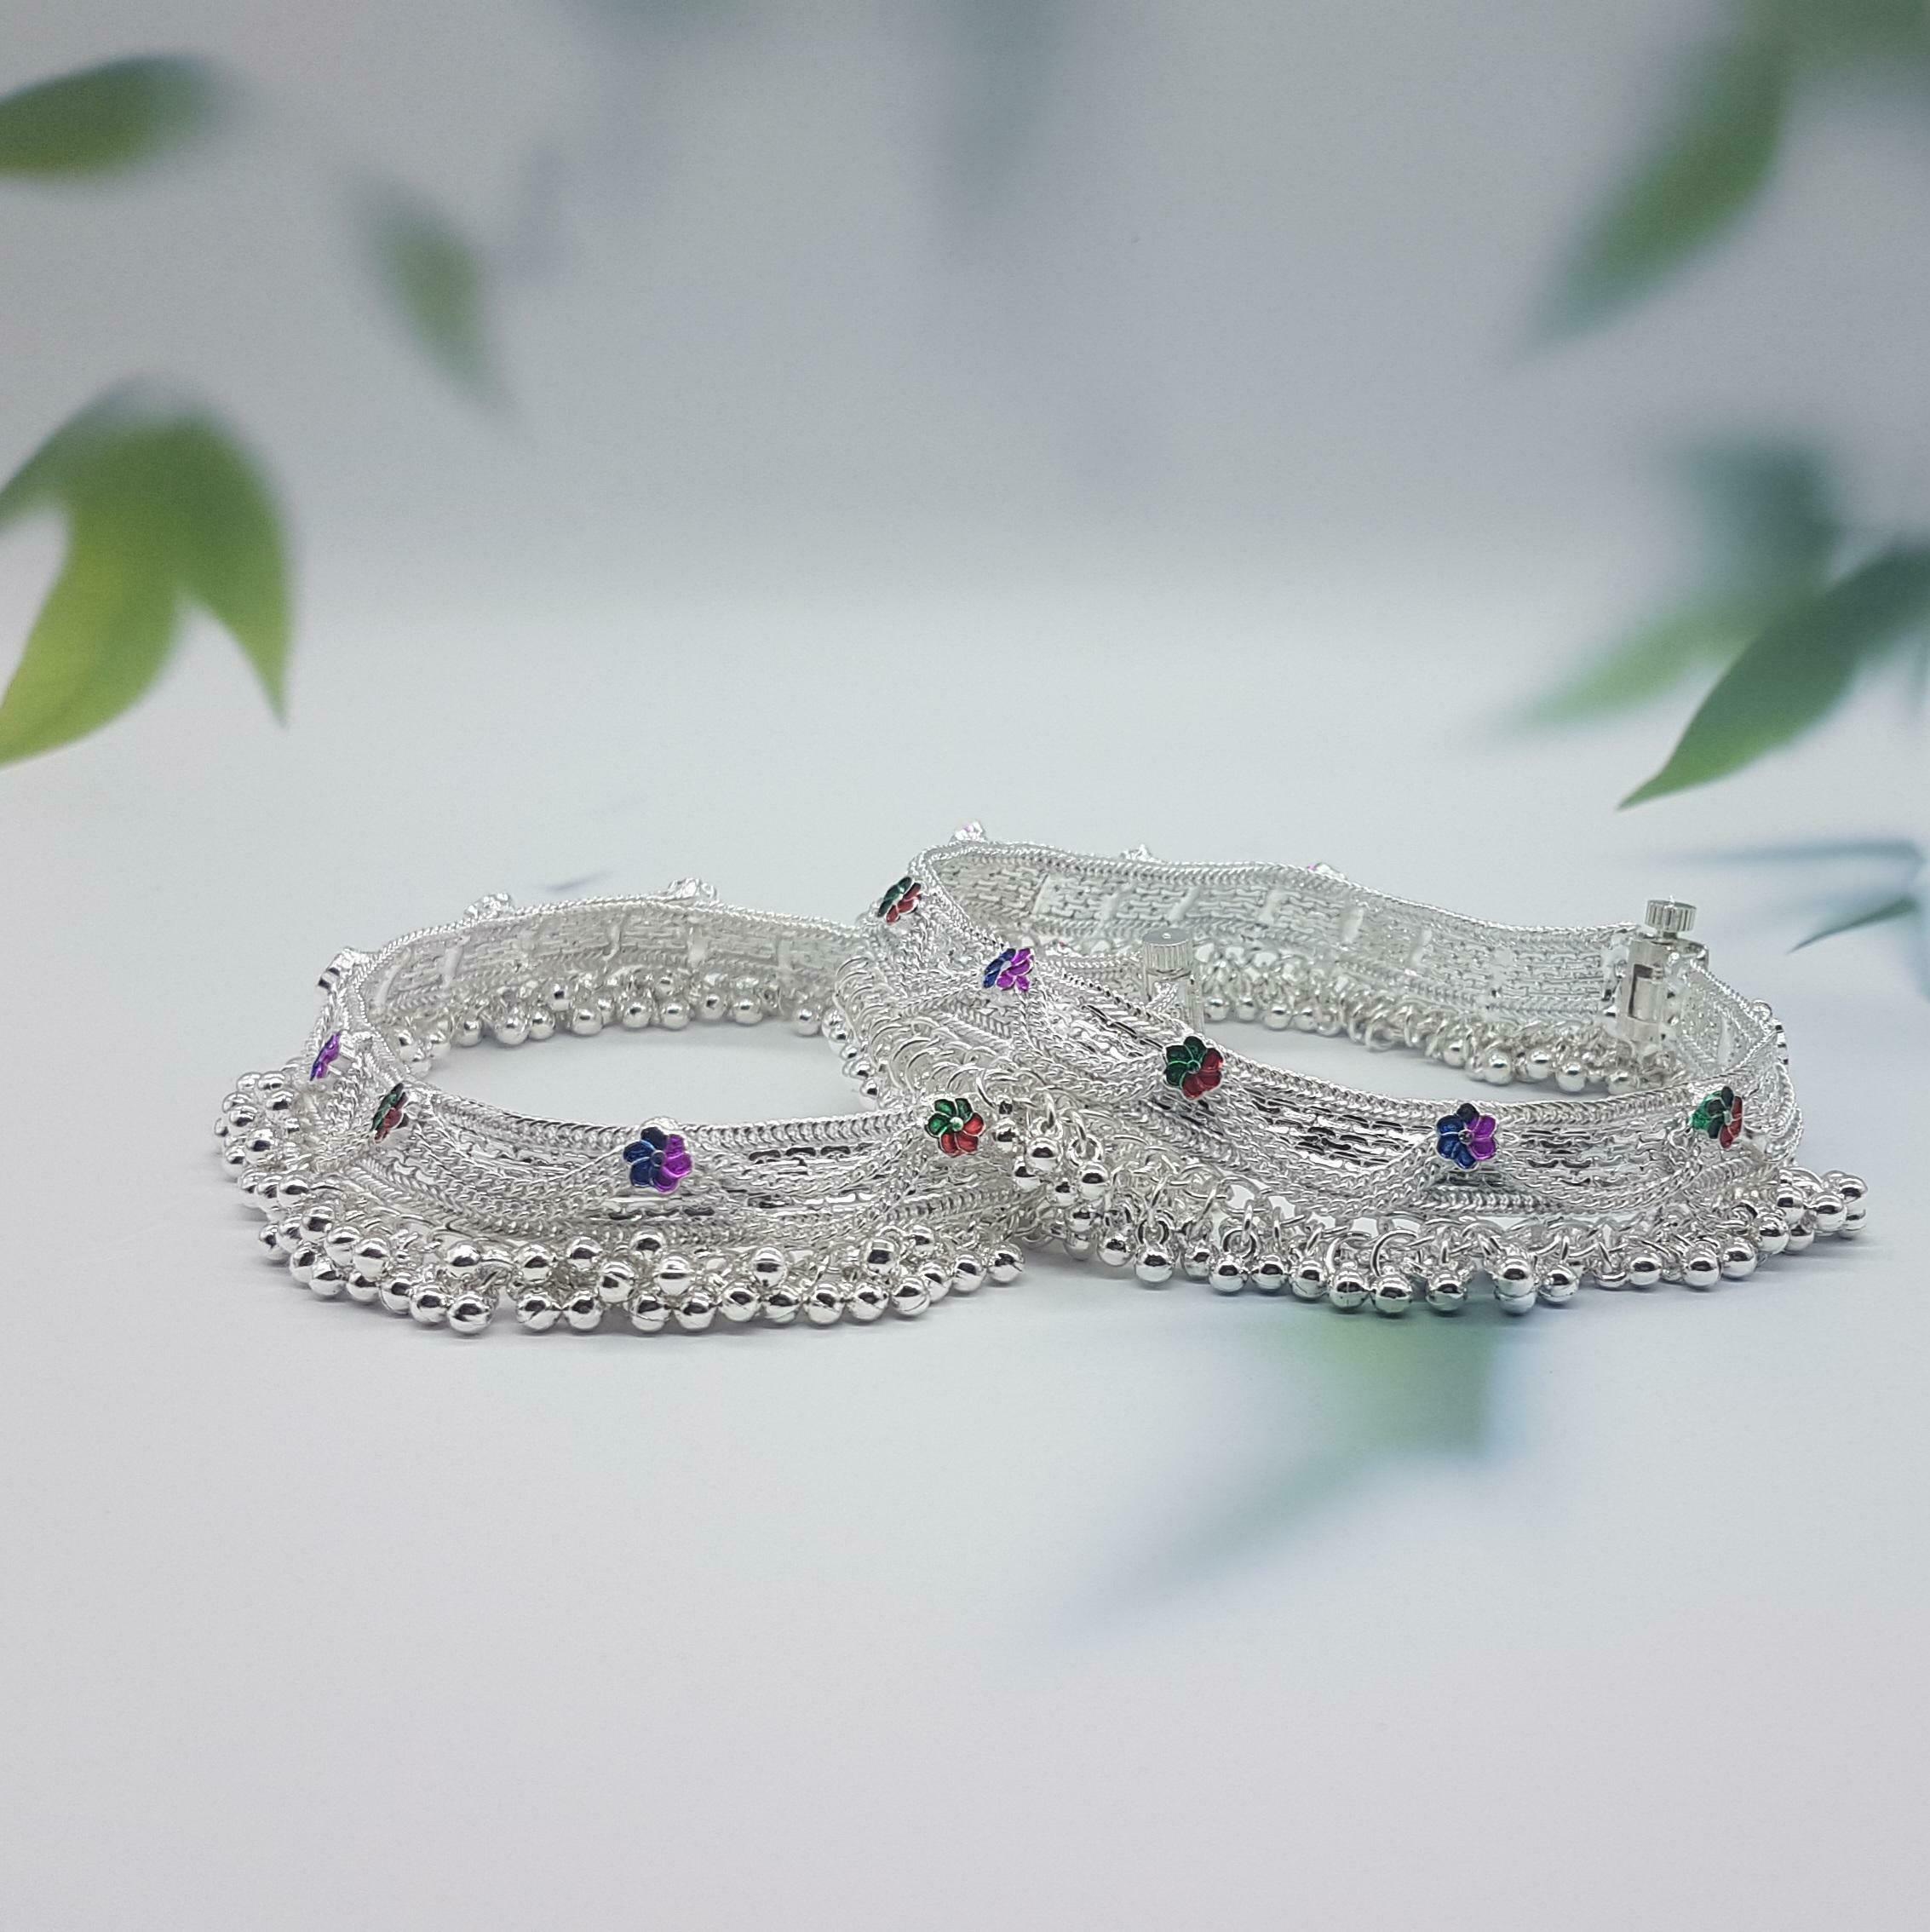
BR Ornaments Twinkling Charming Women Anklets & Toe Rings Alloy Anklet (Pack of 2)
Type: Anklet
Brand: BR Ornaments
Price: Rs. 489
 This silver anklet looks good with all indian outfitsor traditional outfits suitable girls and women of all ages. grab this pair of anklets, you will feel stylish ankle and shining silver anklet will make beautiful, you must buy the sns traders anklets you will never go wrong with the latest design, fancy anklets in silver jewellery.